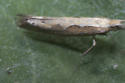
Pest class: diamondback_moth